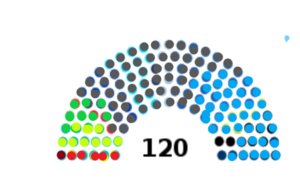
Composition de l'Assemblée algérienne de 1948
L'Assemblée algérienne était l'assemblée délibérante de l'Algérie, créée par loi du 20 septembre 1947 portant statut organique de l'Algérie. Élue en avril 1948, elle est dissoute par décret le 12 avril 1956.